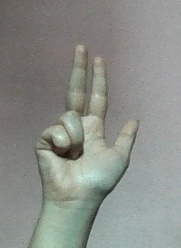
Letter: al